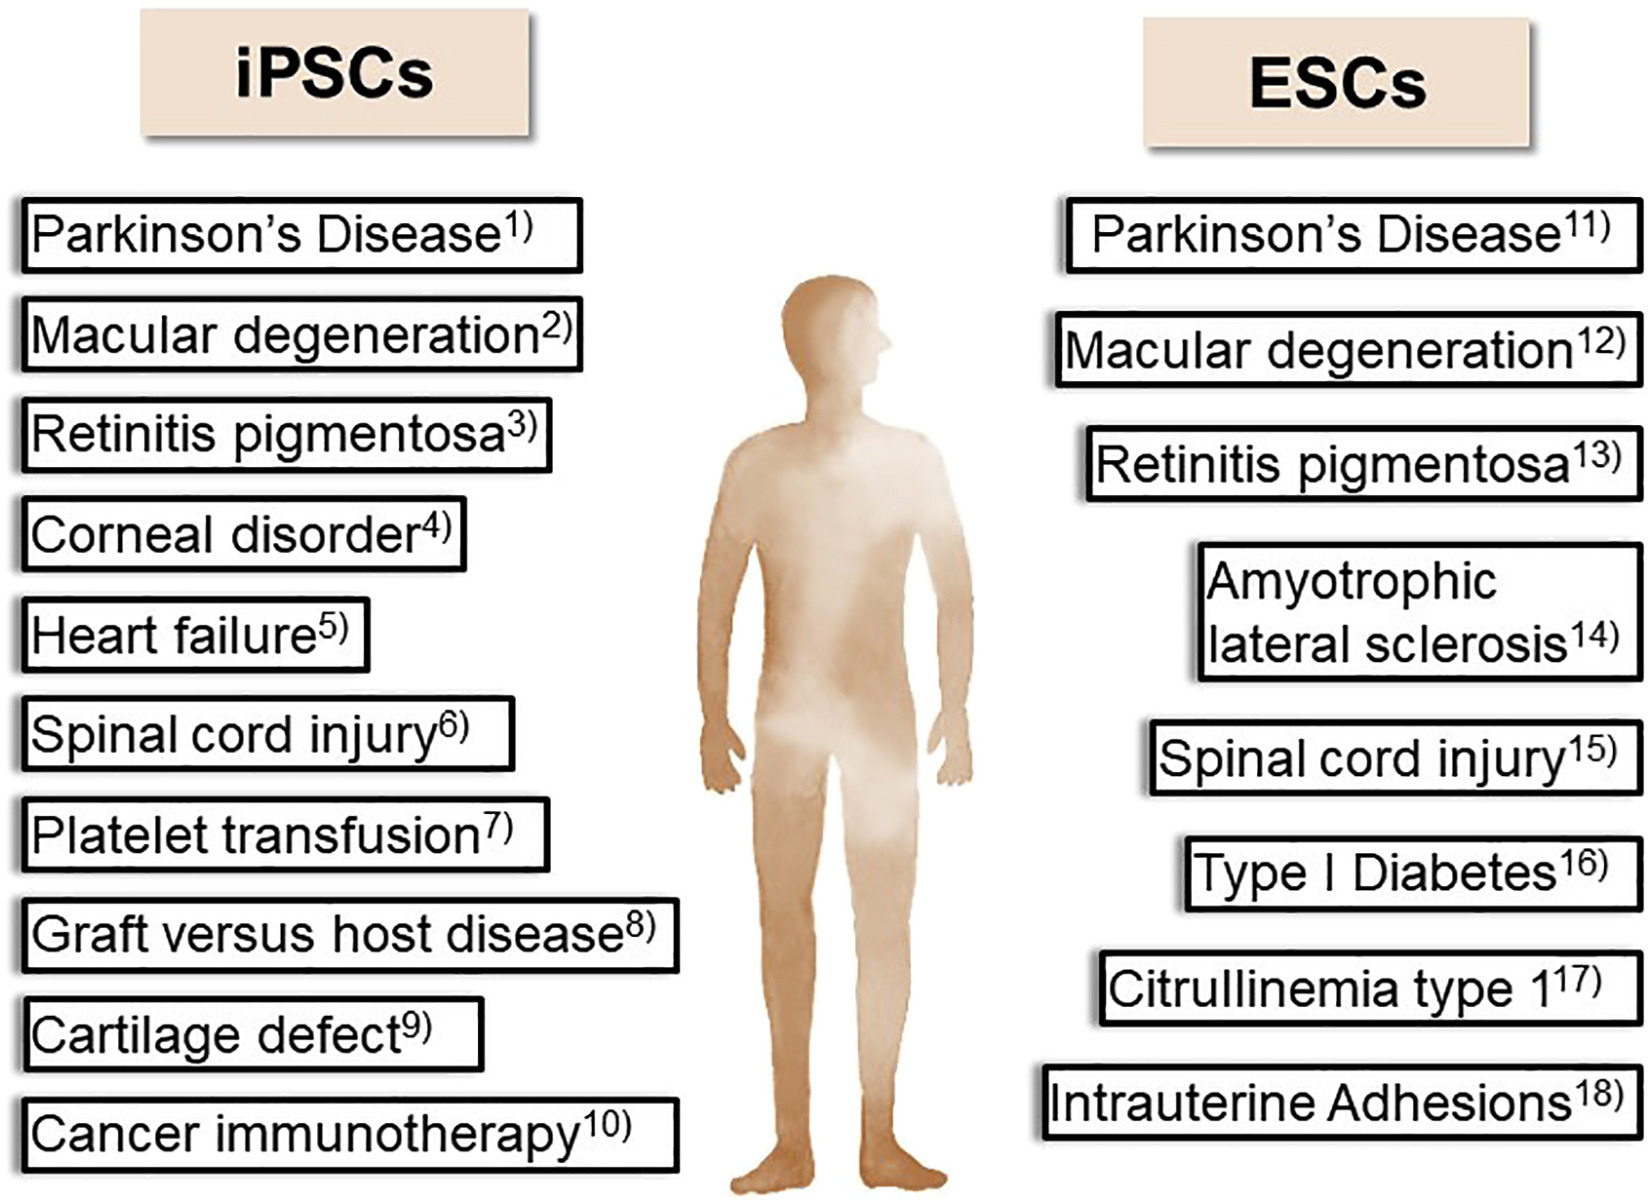
Shown are clinical trials that use hiPSC or hESC and are found in UMIN Clinical Trials Registry ([URL] or ClinicalTrials.gov ([URL] as of Septermber, 2020. Web links are as follows: (1) [URL] (2) [URL] [URL] [URL] [URL] (3) [URL] (4)
Specialty: clinical trials & research
Image credit: Shinya Yamanaka